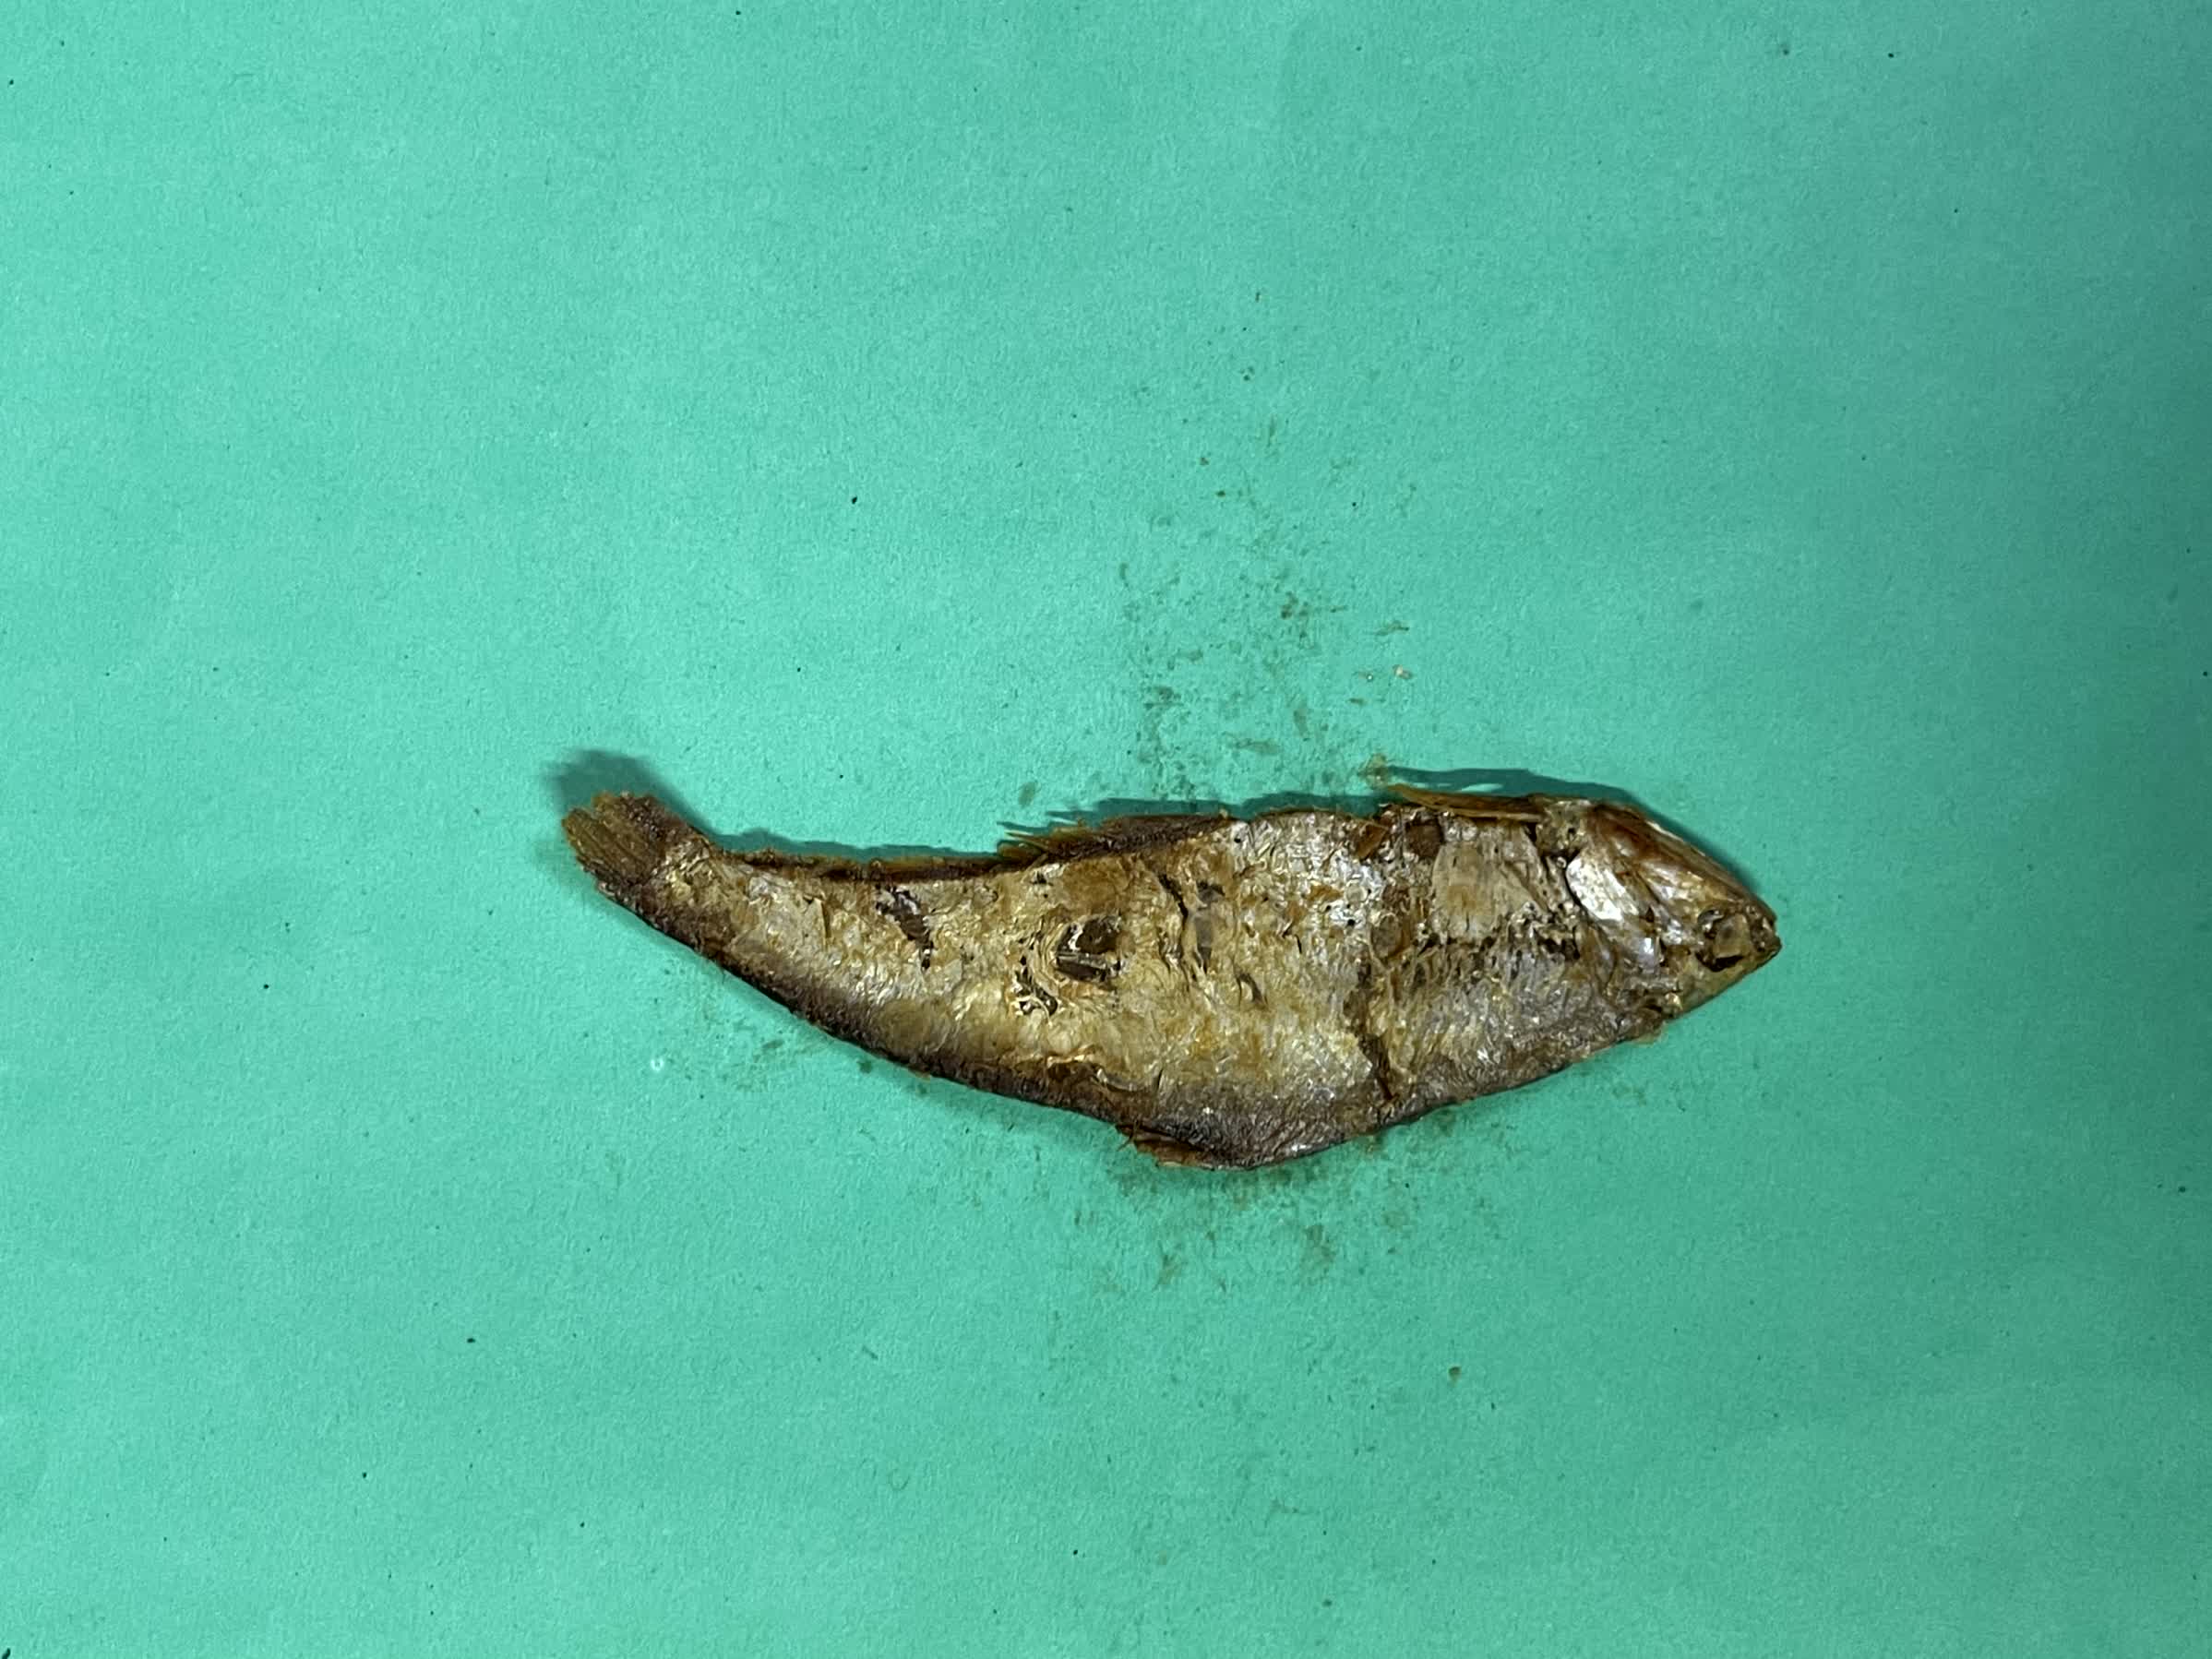
Species: Bashpata